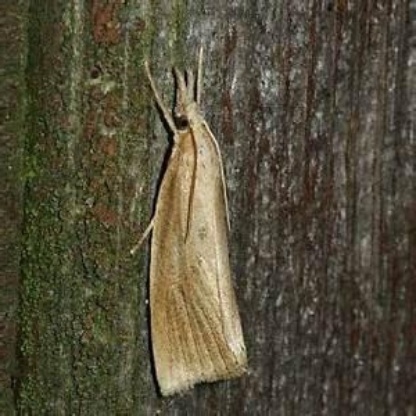
Nhãn: Sâu đục thân (Sọc nâu )( Chilo suppressalis )